Lucho Gatica

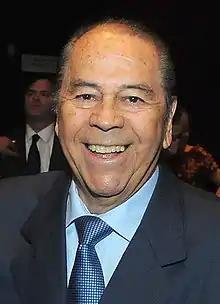
Gatica in 2011

Luis Enrique Gatica Silva (11 August 1928 – 13 November 2018), better known as Lucho Gatica was a Chilean bolero singer, film actor, and television host known as "the King of Bolero". He is widely considered one of the greatest and most influential exponents of the bolero and one of the most popular of all time worldwide. It is estimated that Gatica released more than 90 recordings. He toured across the world, performing in Europe, the Middle East and Asia. He was the uncle of the record producer Humberto Gatica.